Jesse Jane

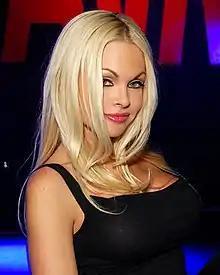
Jane in 2013

Cynthia Ann Howell (July 16, 1980 – January 24, 2024), known professionally as Jesse Jane, was an American pornographic film actress. She became one of the few adult film performers of the 2000s to make the transition into mainstream film and television roles.